Sex worker movements

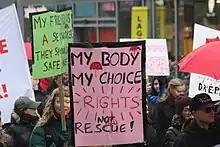
Women's Day 2020 signage

Sex worker movements address issues of labor rights, gender-related violence, social stigma, migration, access to health care, criminalization, and police violence and have evolved to address local conditions and historical challenges. Although accounts of sex work dates back to antiquity, movements organized to defend sex workers' rights are understood as a more recent phenomenon. While contemporary sex worker rights movements are generally associated with the feminist movement of the 1970s and 1980s in Europe and North America, the first recorded sex worker organization, Las Horizontales began in 1888 in Havana, Cuba.